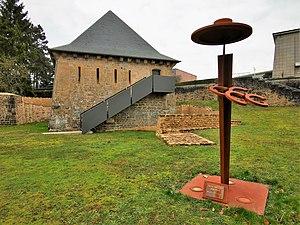
Luxembourg Fetschenhof. Le réduit du Fort Rubamprez restauré